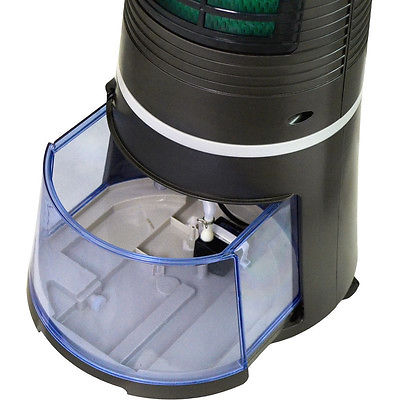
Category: fan